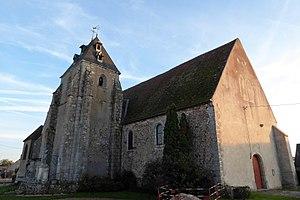
église Saint-Martin et monument aux morts, Bouville, Eure-et-Loir, France.